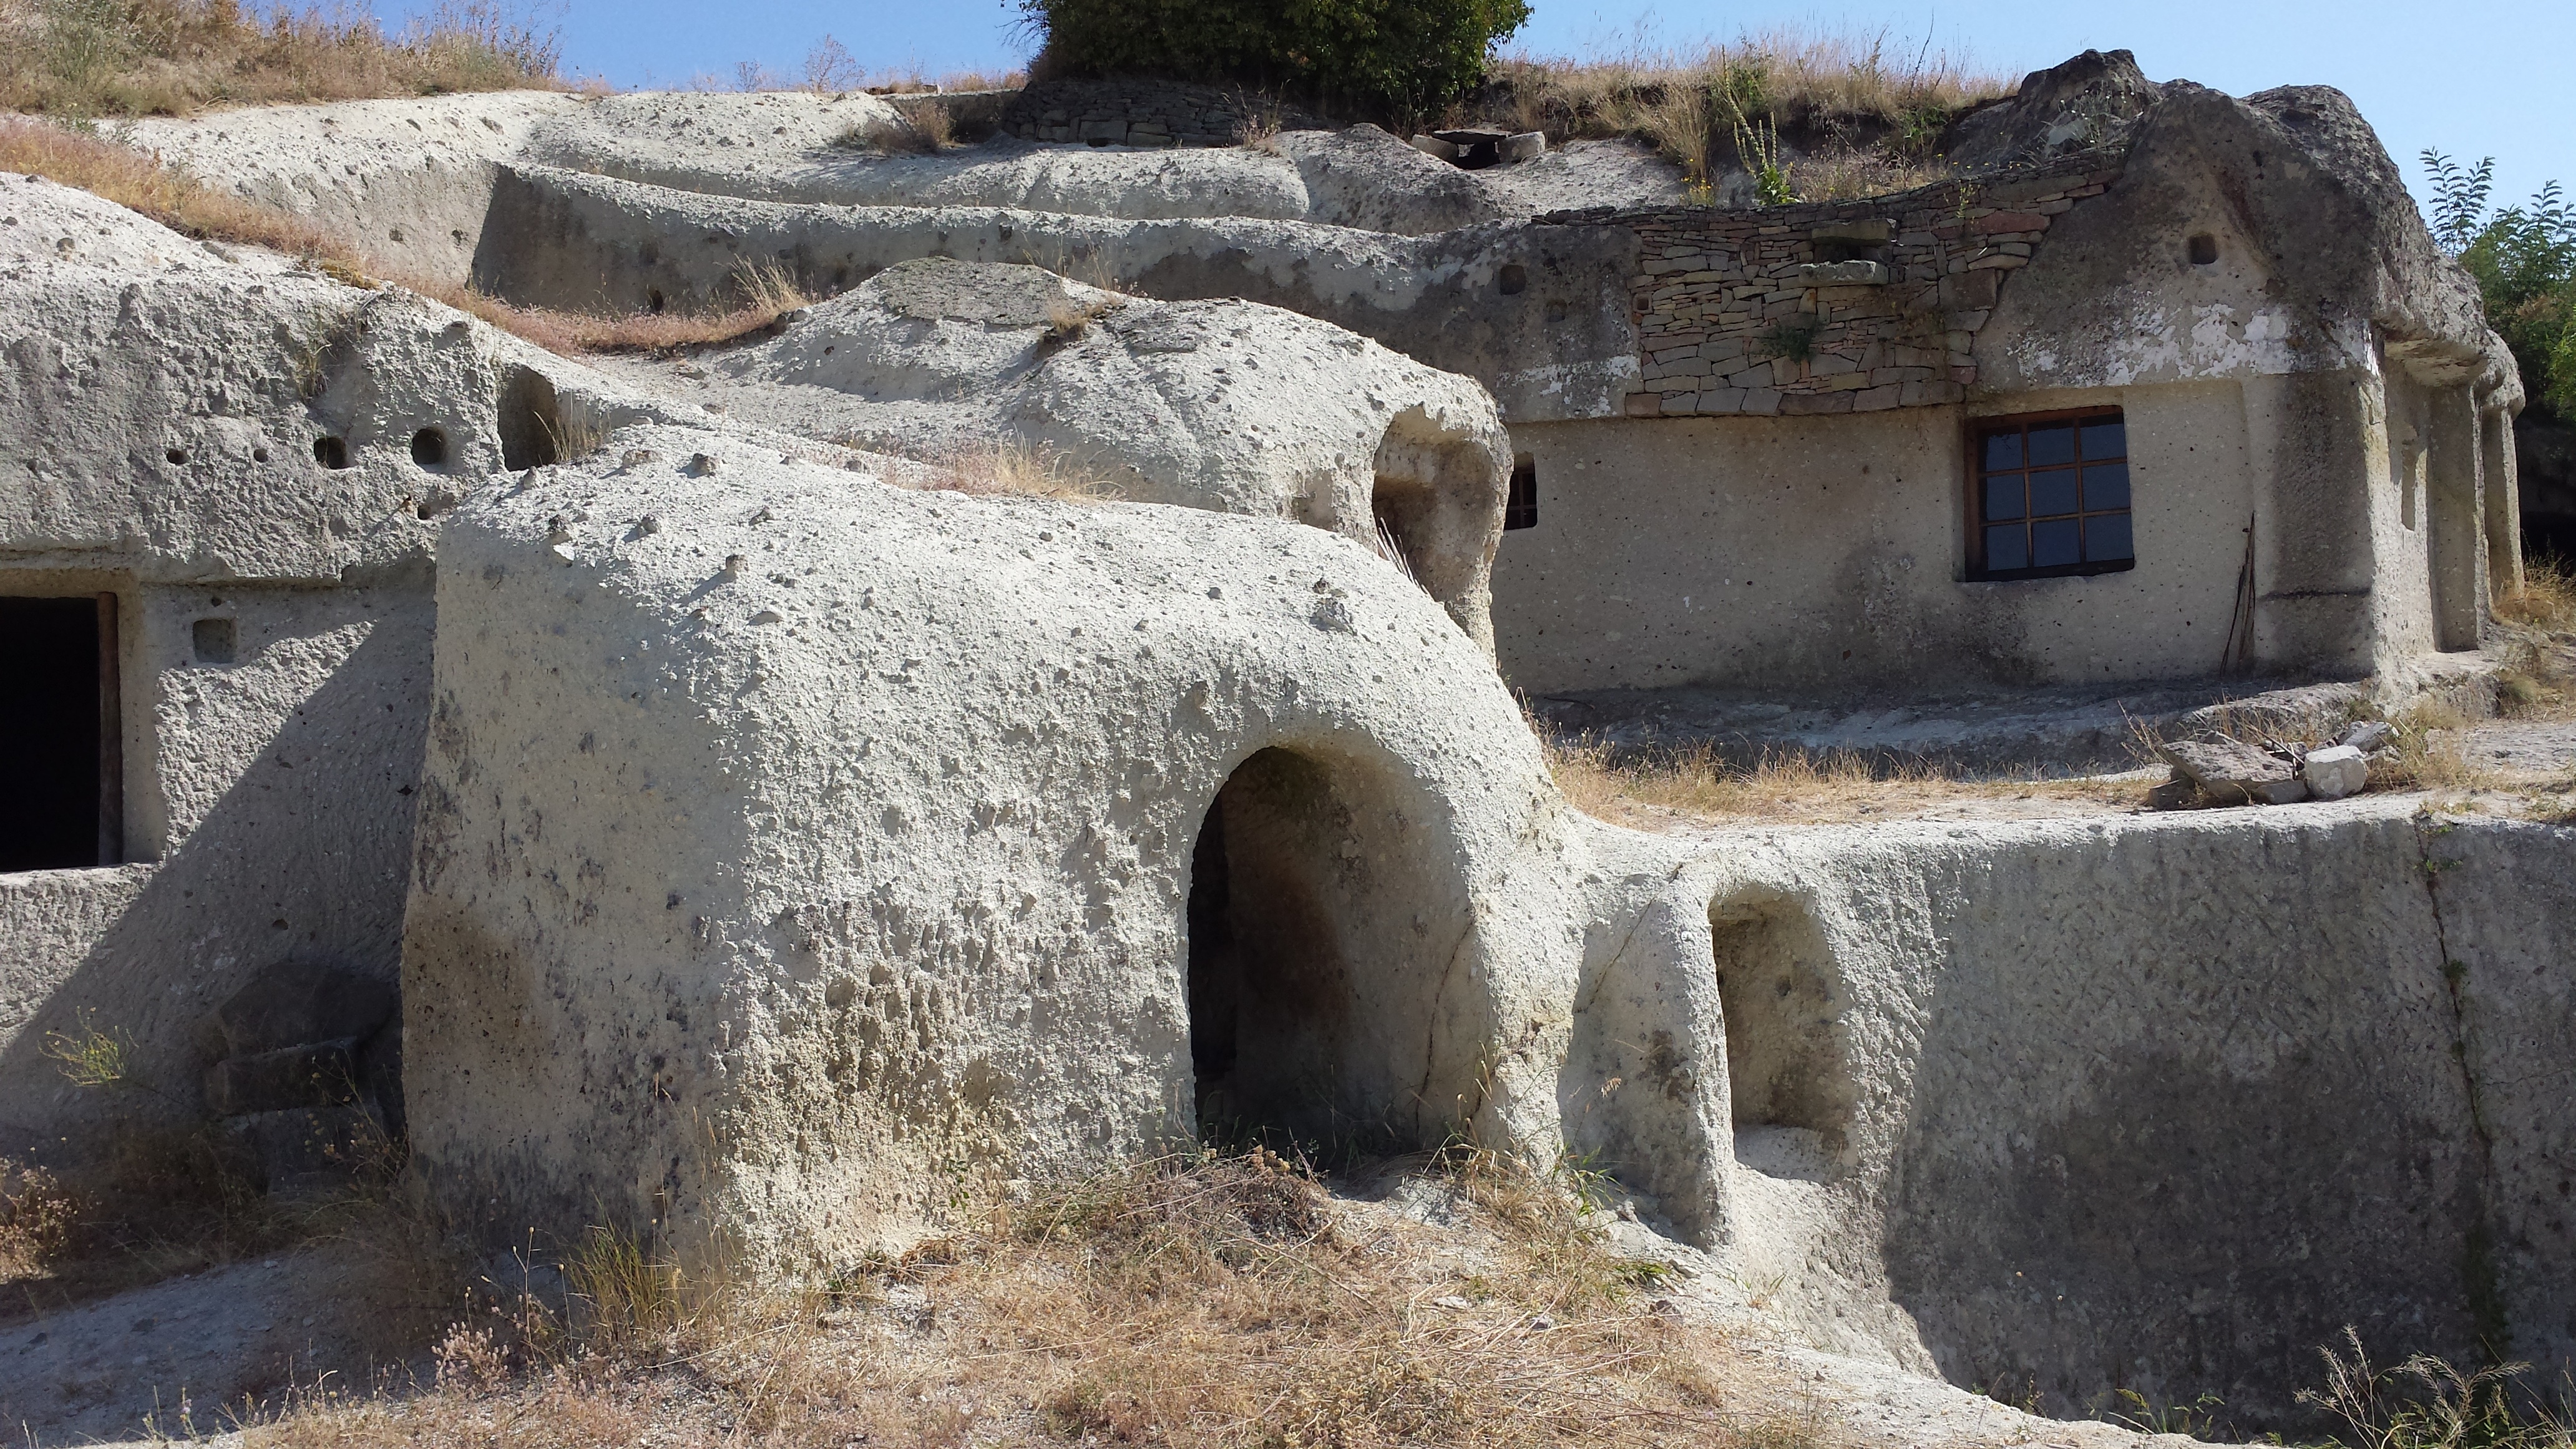
building, wall, monument, village, fortification, ruins, history, ancient history, cave dwellings, noszvaj